Molly Turner

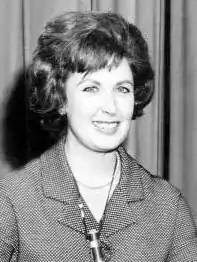
Molly Turner in 1963

Molly Turner (1923 – 21 July 2016) was an American television news anchor and Emmy Award-winning television reporter in Florida.